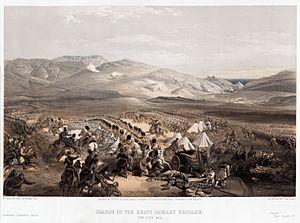
Charge de la la cavalerie lourde de Lord Scarlett à la bataille de Balaklava. Bosanski: Britanska konjica 6. (Inniskilling) jedinice draguna i 5. dragunske garde u borbi protiv ruske konjice tokom bitke kod Balaklave, u sklopu Krimskog rata. Magyar: A balaklavai csatát ábrázoló metszet 한국어: 발라클라바 전투에서 러시아군으로부터 약탈당하는 경기병 여단 캠프 한가운데에서 러시아군과 교전하는 에니스킬렌 용기병과 제5 근위 용기병의 그림.
Le 6th (Inniskilling) Dragoons était un régiment de cavalerie de la British Army, créé pour la première fois en 1689. Il a servi près de trois siècles, avant d'être amalgamé avec le 5th/6th Dragoons qui deviendra par la suite le 5th Royal Inniskilling Dragoon Guards en 1922.
Louis Edward Nolan, né le 4 janvier 1818 dans le comté de York en Ontario et mort le 25 octobre 1854 en Crimée, est un officier de l'armée britannique et un théoricien militaire connu pour son rôle et sa mort dans la charge de la brigade légère, pendant la guerre de Crimée.